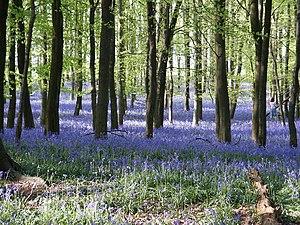
Le sous-bois est l'ensemble de la végétation d'une forêt qui croît entre le sol et les branches maîtresses des arbres de la canopée. Les aspects et dynamiques écologiques du sous-bois de forêts cultivées ou exploitées peuvent être fortement modifiés, perturbés et fragmentés, notamment en cas de pâturage en sous-bois, de fragmentation par des routes ou pistes forestières ou d'introduction d'essences non-autochtones.
La Jacinthe des bois ou Jacinthe sauvage est une espèce de plantes vivaces. Elle appartient à la famille des Liliaceae selon la classification classique. La classification phylogénétique la place dans la famille des Hyacinthaceae.